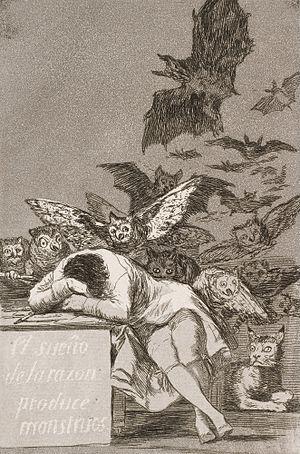
Xavier Forneret, surnommé « l'Homme noir, blanc de visage », né à Beaune le 16 août 1809 et mort dans la même ville le 7 juillet 1884, est un écrivain, dramaturge et poète français.
Le mouvement des Lumières qui prit pied en Espagne adhérait aux mêmes principes que ses équivalents dans le reste de l’Europe. Pour les ilustrados espagnols, la raison était l’outil essentiel permettant d’atteindre à la vérité et au regard de laquelle devaient être soumises à critique toutes les « vérités » héritées de la « tradition », en particulier celles qui s’appuyaient sur les préjugés, sur l’ignorance et sur la superstition, ou encore sur les dogmes religieux. Les seuls instruments auxquels l’on pouvait avoir recours étaient ceux procurés par la philosophie et la science. En mettant en application la connaissance ainsi acquise et en l’étendant à la société tout entière, l’homme sera en mesure de se perfectionner lui-même, de progresser, d’améliorer ses conditions de vie, de se libérer de l’ignorance et de la superstition, et de parvenir ainsi au bonheur, sans attendre de l’obtenir dans l’« autre vie ».
Moi, ce que j'aime, c'est les monstres est le premier roman graphique d'Emil Ferris.
L'eau-forte El sueño de la razon produce monstruos est une gravure de la série Los caprichos du peintre espagnol Francisco de Goya. Elle porte le numéro 43 dans la série des 80 gravures, publiées en 1799.
Cette page concerne l'année 1799 en arts plastiques.
Vulgarisé au XIXᵉ siècle, le mot « humanisme » renvoie à une conception du monde prenant son essor au XIVᵉ siècle en Italie, puis au XVᵉ siècle dans les Flandres et enfin dans l'ensemble de l'Europe occidentale, quand émerge une nouvelle classe sociale, la bourgeoisie, qui - exerçant des activités commerçantes lucratives ou politiques - s'émancipe peu à peu de l'influence de l'Église catholique. Le concept d'humanisme se caractérise donc par l'esprit de laïcité qui s'inscrit en contrepoint de la crise de confiance qui affecte l'Église : les hommes n'éprouvent plus fondamentalement le besoin de s'en remettre à Dieu pour organiser leurs vies et ils s'estiment capables d'énoncer leurs propres valeurs puis, au travers du droit et de l'intervention étatique, d'instituer les dispositifs visant à les faire respecter et appliquer.